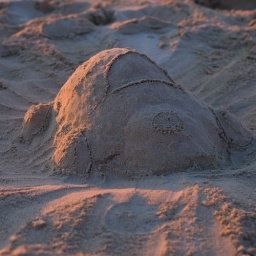
A little sand castle made by my sister.